Social anthropology

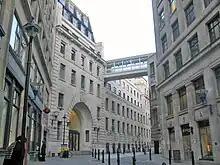
Main entrance to the London School of Economics and Political Science

Modern social anthropology was founded in Britain at the London School of Economics and Political Science following World War I. Influences include both the methodological revolution pioneered by Bronisław Malinowski's process-oriented fieldwork in the Trobriand Islands of Melanesia between 1915 and 1918 and Alfred Radcliffe-Brown's theoretical program for systematic comparison that was based on a conception of rigorous fieldwork and the structure-functionalist conception of Durkheim’s sociology. Other intellectual founders include W. H. R. Rivers and A. C. Haddon, whose orientation reflected the contemporary "Parapsychologies" of Wilhelm Wundt and Adolf Bastian, and Sir E. B. Tylor, who defined anthropology as a positivist science following Auguste Comte. Edmund Leach (1962) defined social anthropology as a kind of comparative micro-sociology based on intensive fieldwork studies. Scholars have not settled a theoretical orthodoxy on the nature of science and society, and their tensions reflect views which are seriously opposed.